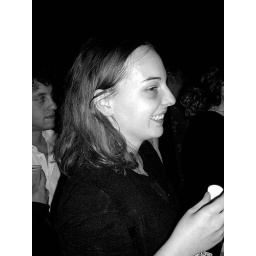
leah in black & white @ gooski's